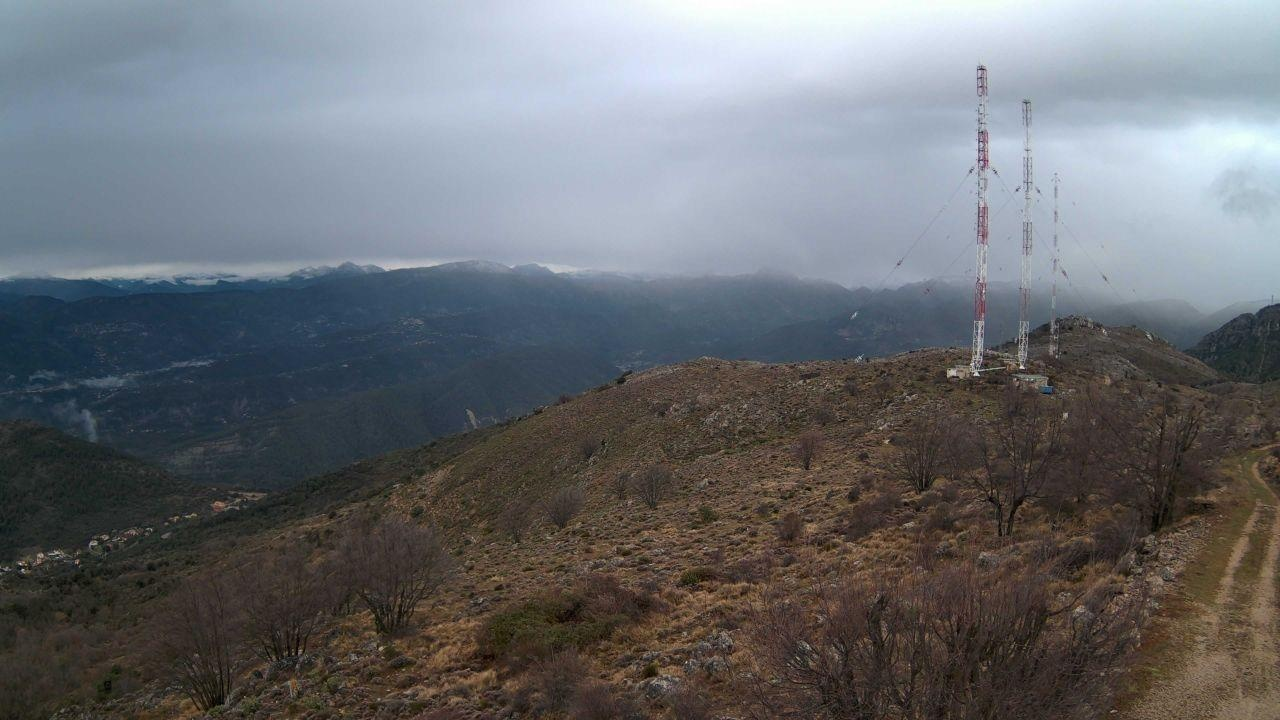
Fire: no
Smoke: yes